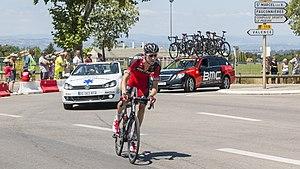
Michael Schär durant le Tour de France 2015
Michael Schär, né le 29 septembre 1986 à Geuensee, est un coureur cycliste suisse. Professionnel depuis 2006, il est membre de l'équipe CCC, nommée auparavant BMC, depuis 2010.